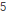
Number: 5